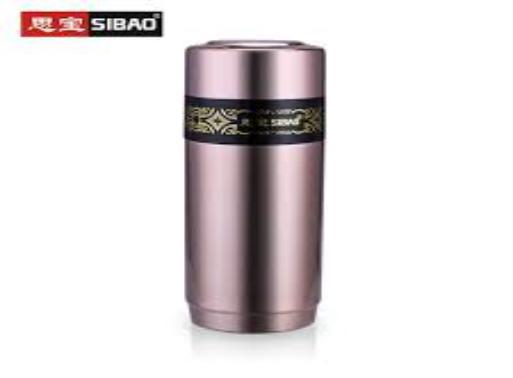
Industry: Necessities